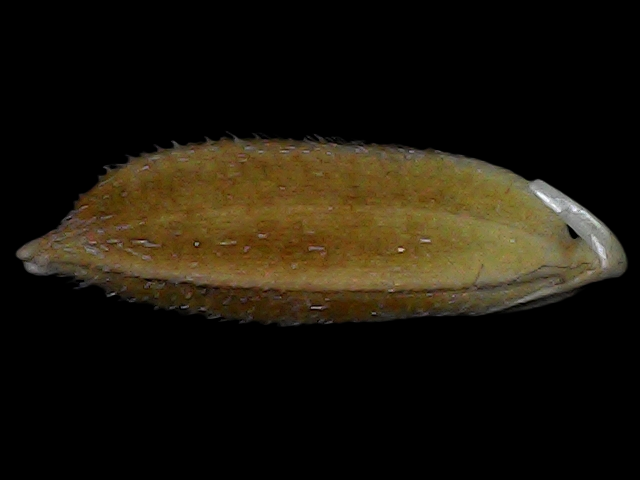
Rice variety: Bd56